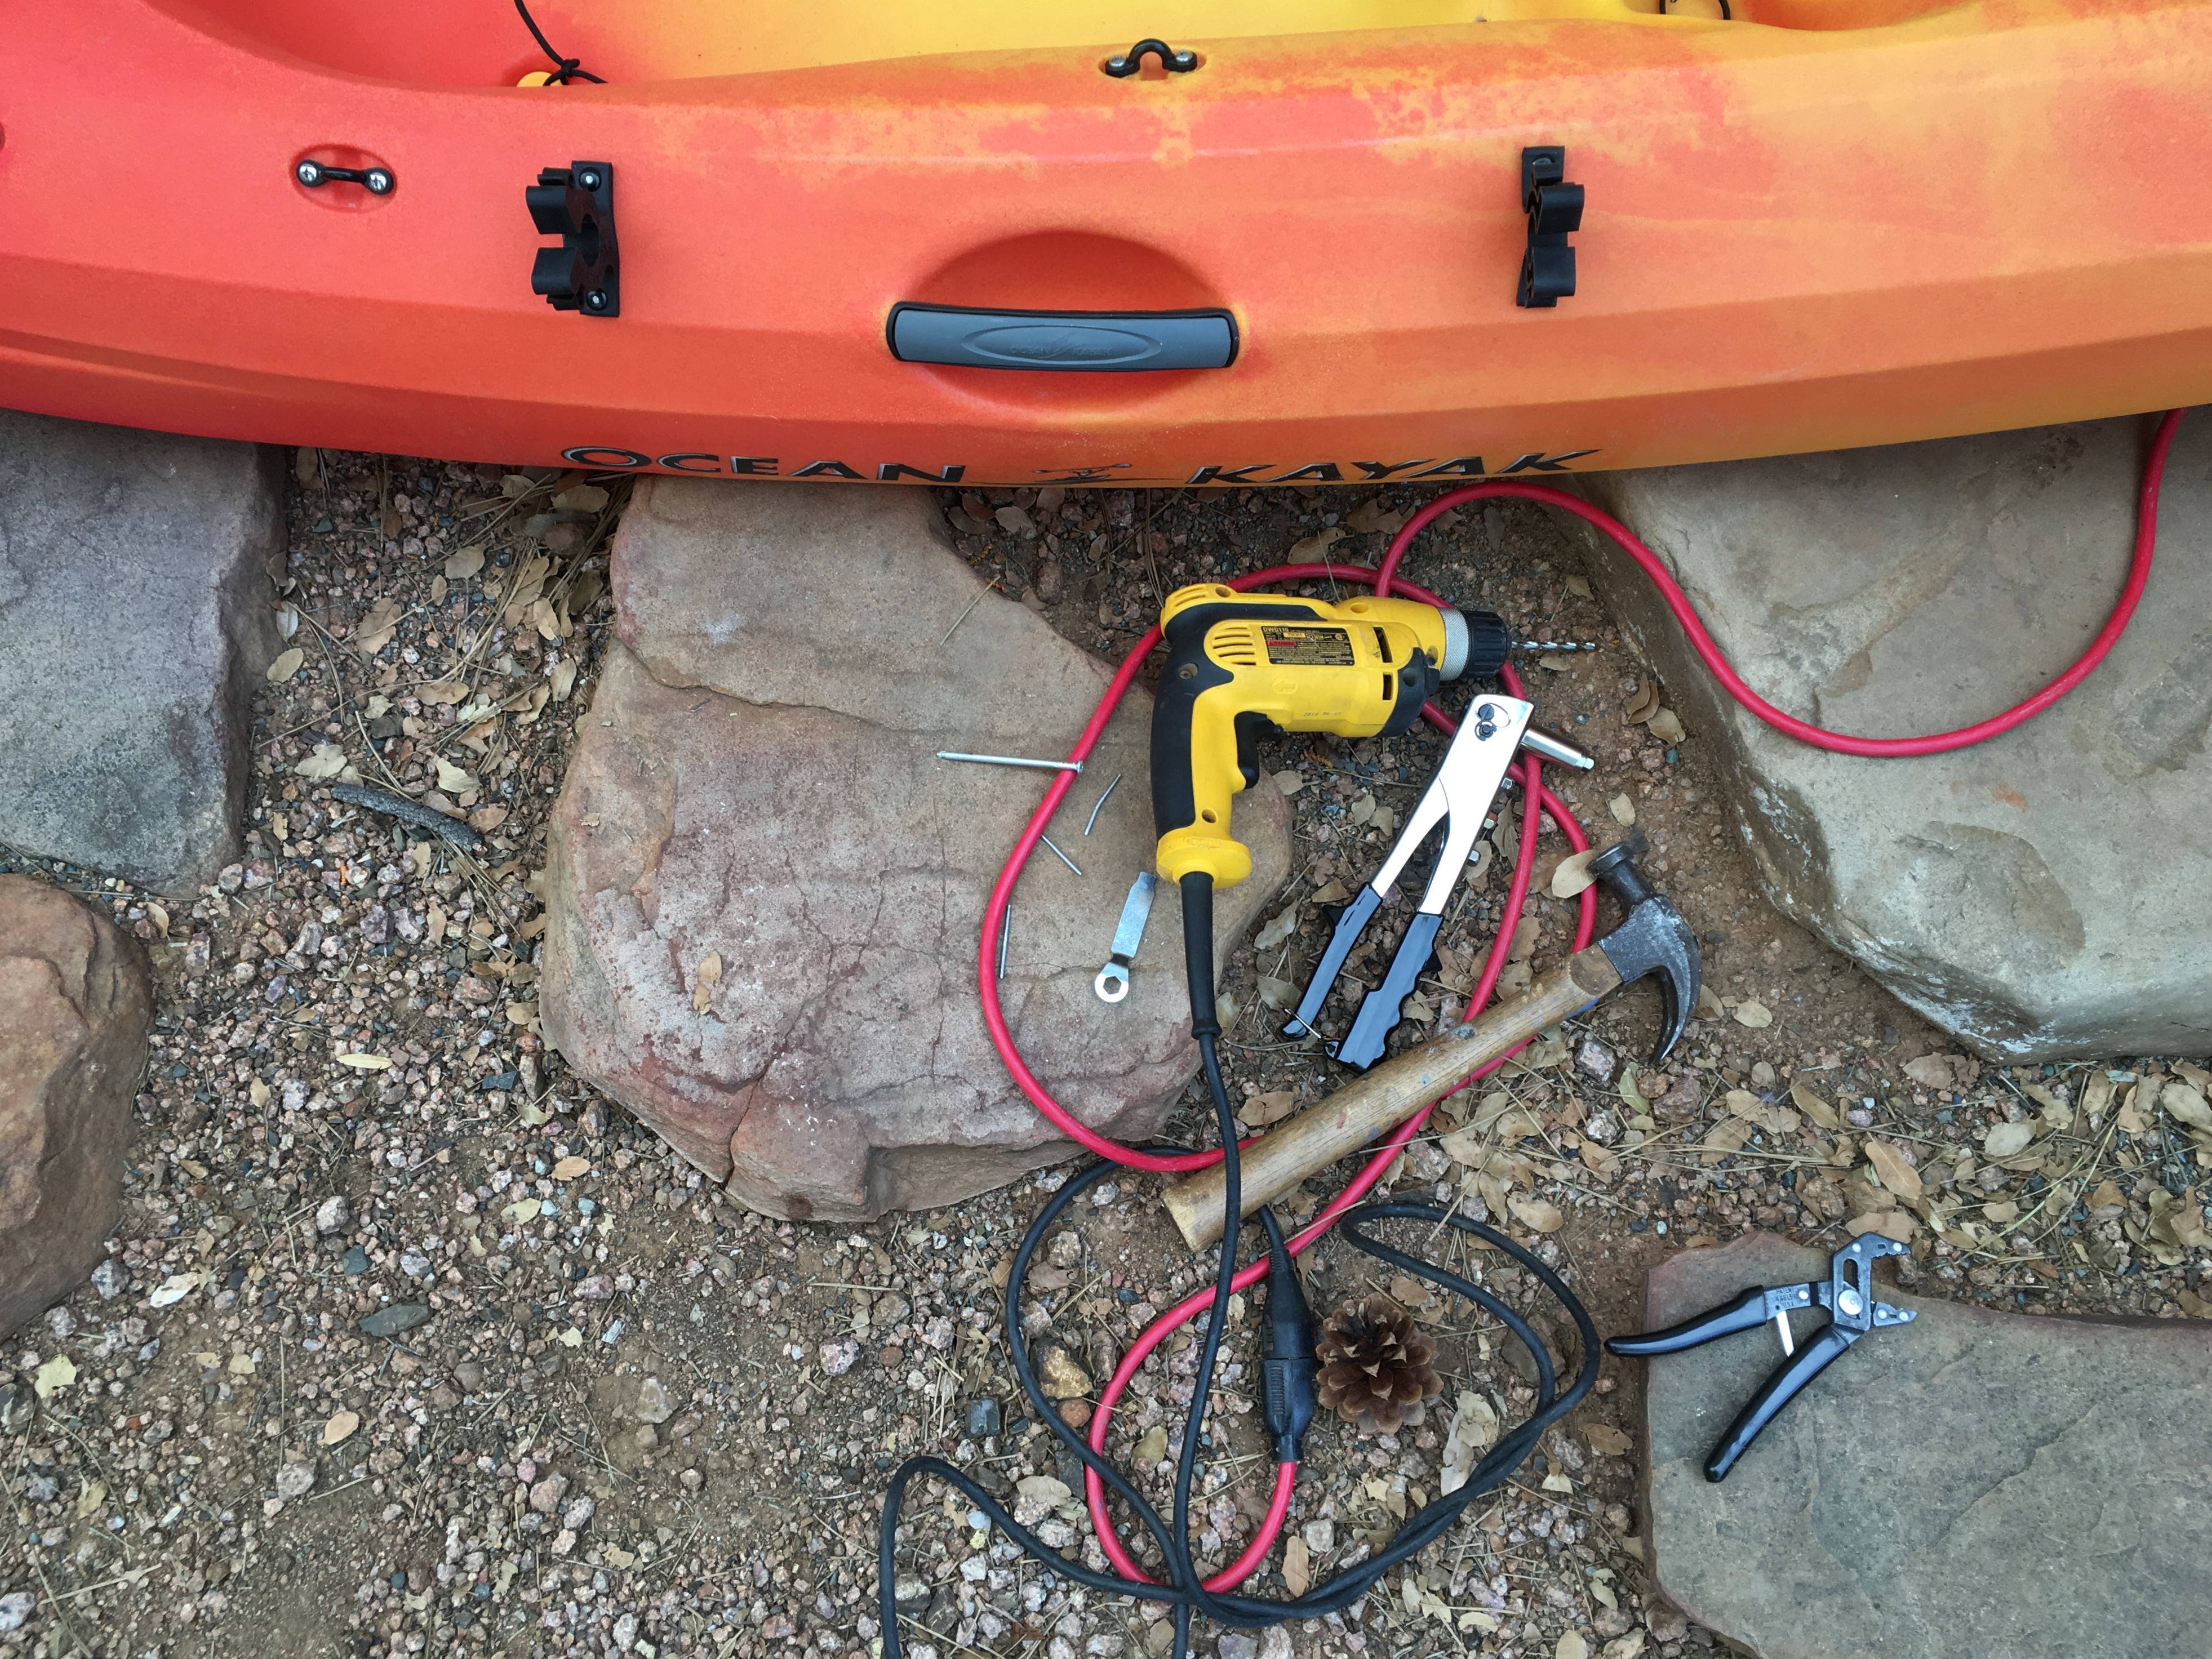
wheel, vehicle, bumper, automotive exterior